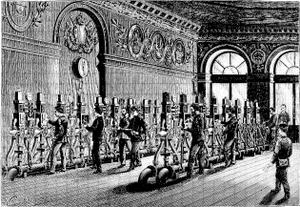
Le bureau de la poste pneumatique de la place de la Bourse, à Paris
La Poste pneumatique de Paris était le système de tubes pneumatiques desservant Paris entre 1868 et 1984. Ce réseau géré par les P&T permettait d'acheminer, souvent en moins d'une heure, des messages, dits « pneus » ou « petits bleus » dans l'ensemble de la capitale française et à Neuilly. En 1933, année de sa plus grande extension, le réseau fait 427 km.